Rebecca Cohen Henriquez

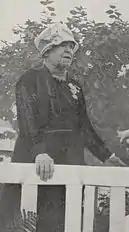
1933 dedication of Queen Wilhelmina statue in the Park of Willemstad

Rebecca Cohen Henriquez (9 July 1864 – 23 May 1935) was a Sephardi Jewish woman from the Colonial Dutch island of